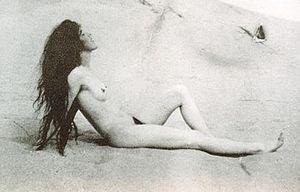
Anna Louise Mohan, dite Louise Bryant, est une féministe, militante politique et journaliste américaine, née le 5 décembre 1885 à San Francisco et morte le 6 janvier 1936 à Sèvres en France. Elle est connue en particulier pour ses reportages pro-bolchéviques pendant la Révolution russe. Épouse de John Silas Reed, elle rédige des portraits de nombreuses personnalités russes, dont Catherine Brechkovski, Maria Spiridonova, Alexandre Kerenski, Lénine et Léon Trotski. Ses articles, distribués par Hearst dès son premier voyage à Petrograd et Moscou, sont publiés dans des journaux américains et canadiens à partir de la fin de la Première Guerre mondiale. En 1918, elle publie Six mois rouges en Russie, un recueil des articles rédigés pendant son premier voyage. L'année suivante, elle témoigne en faveur de la révolution auprès de l'Overman Committee, un comité du Sénat visant à enquêter sur l'influence bolchévique aux États-Unis. Plus tard, en 1919, elle se lance dans une tournée nationale de soutien aux bolchéviques et de dénonciation de l'intervention alliée pendant la guerre civile russe.